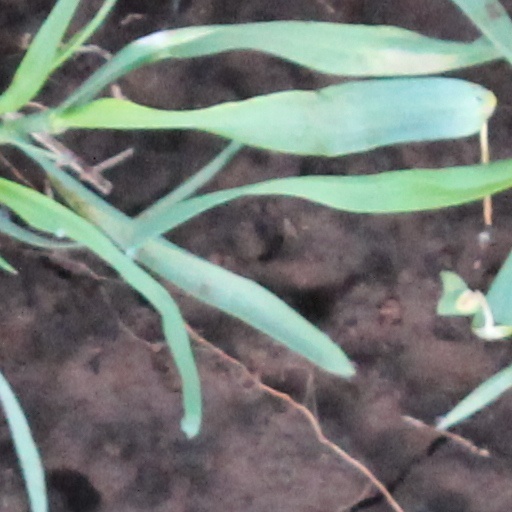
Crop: wheat